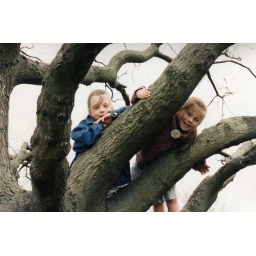
Grace and me sitting in a tree